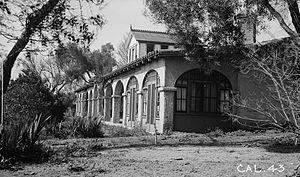
Liste complète des 135 National Historic Landmarks de Californie.